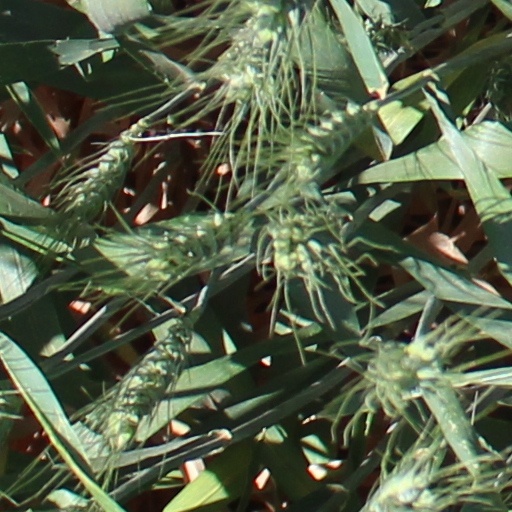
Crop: wheat